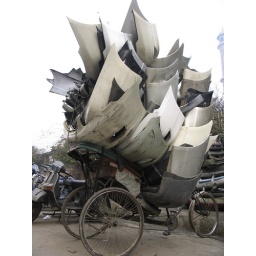
used plastic car bumpers stacked on top of a cycle rikshaw in front of the central mosque in the old city of delhi